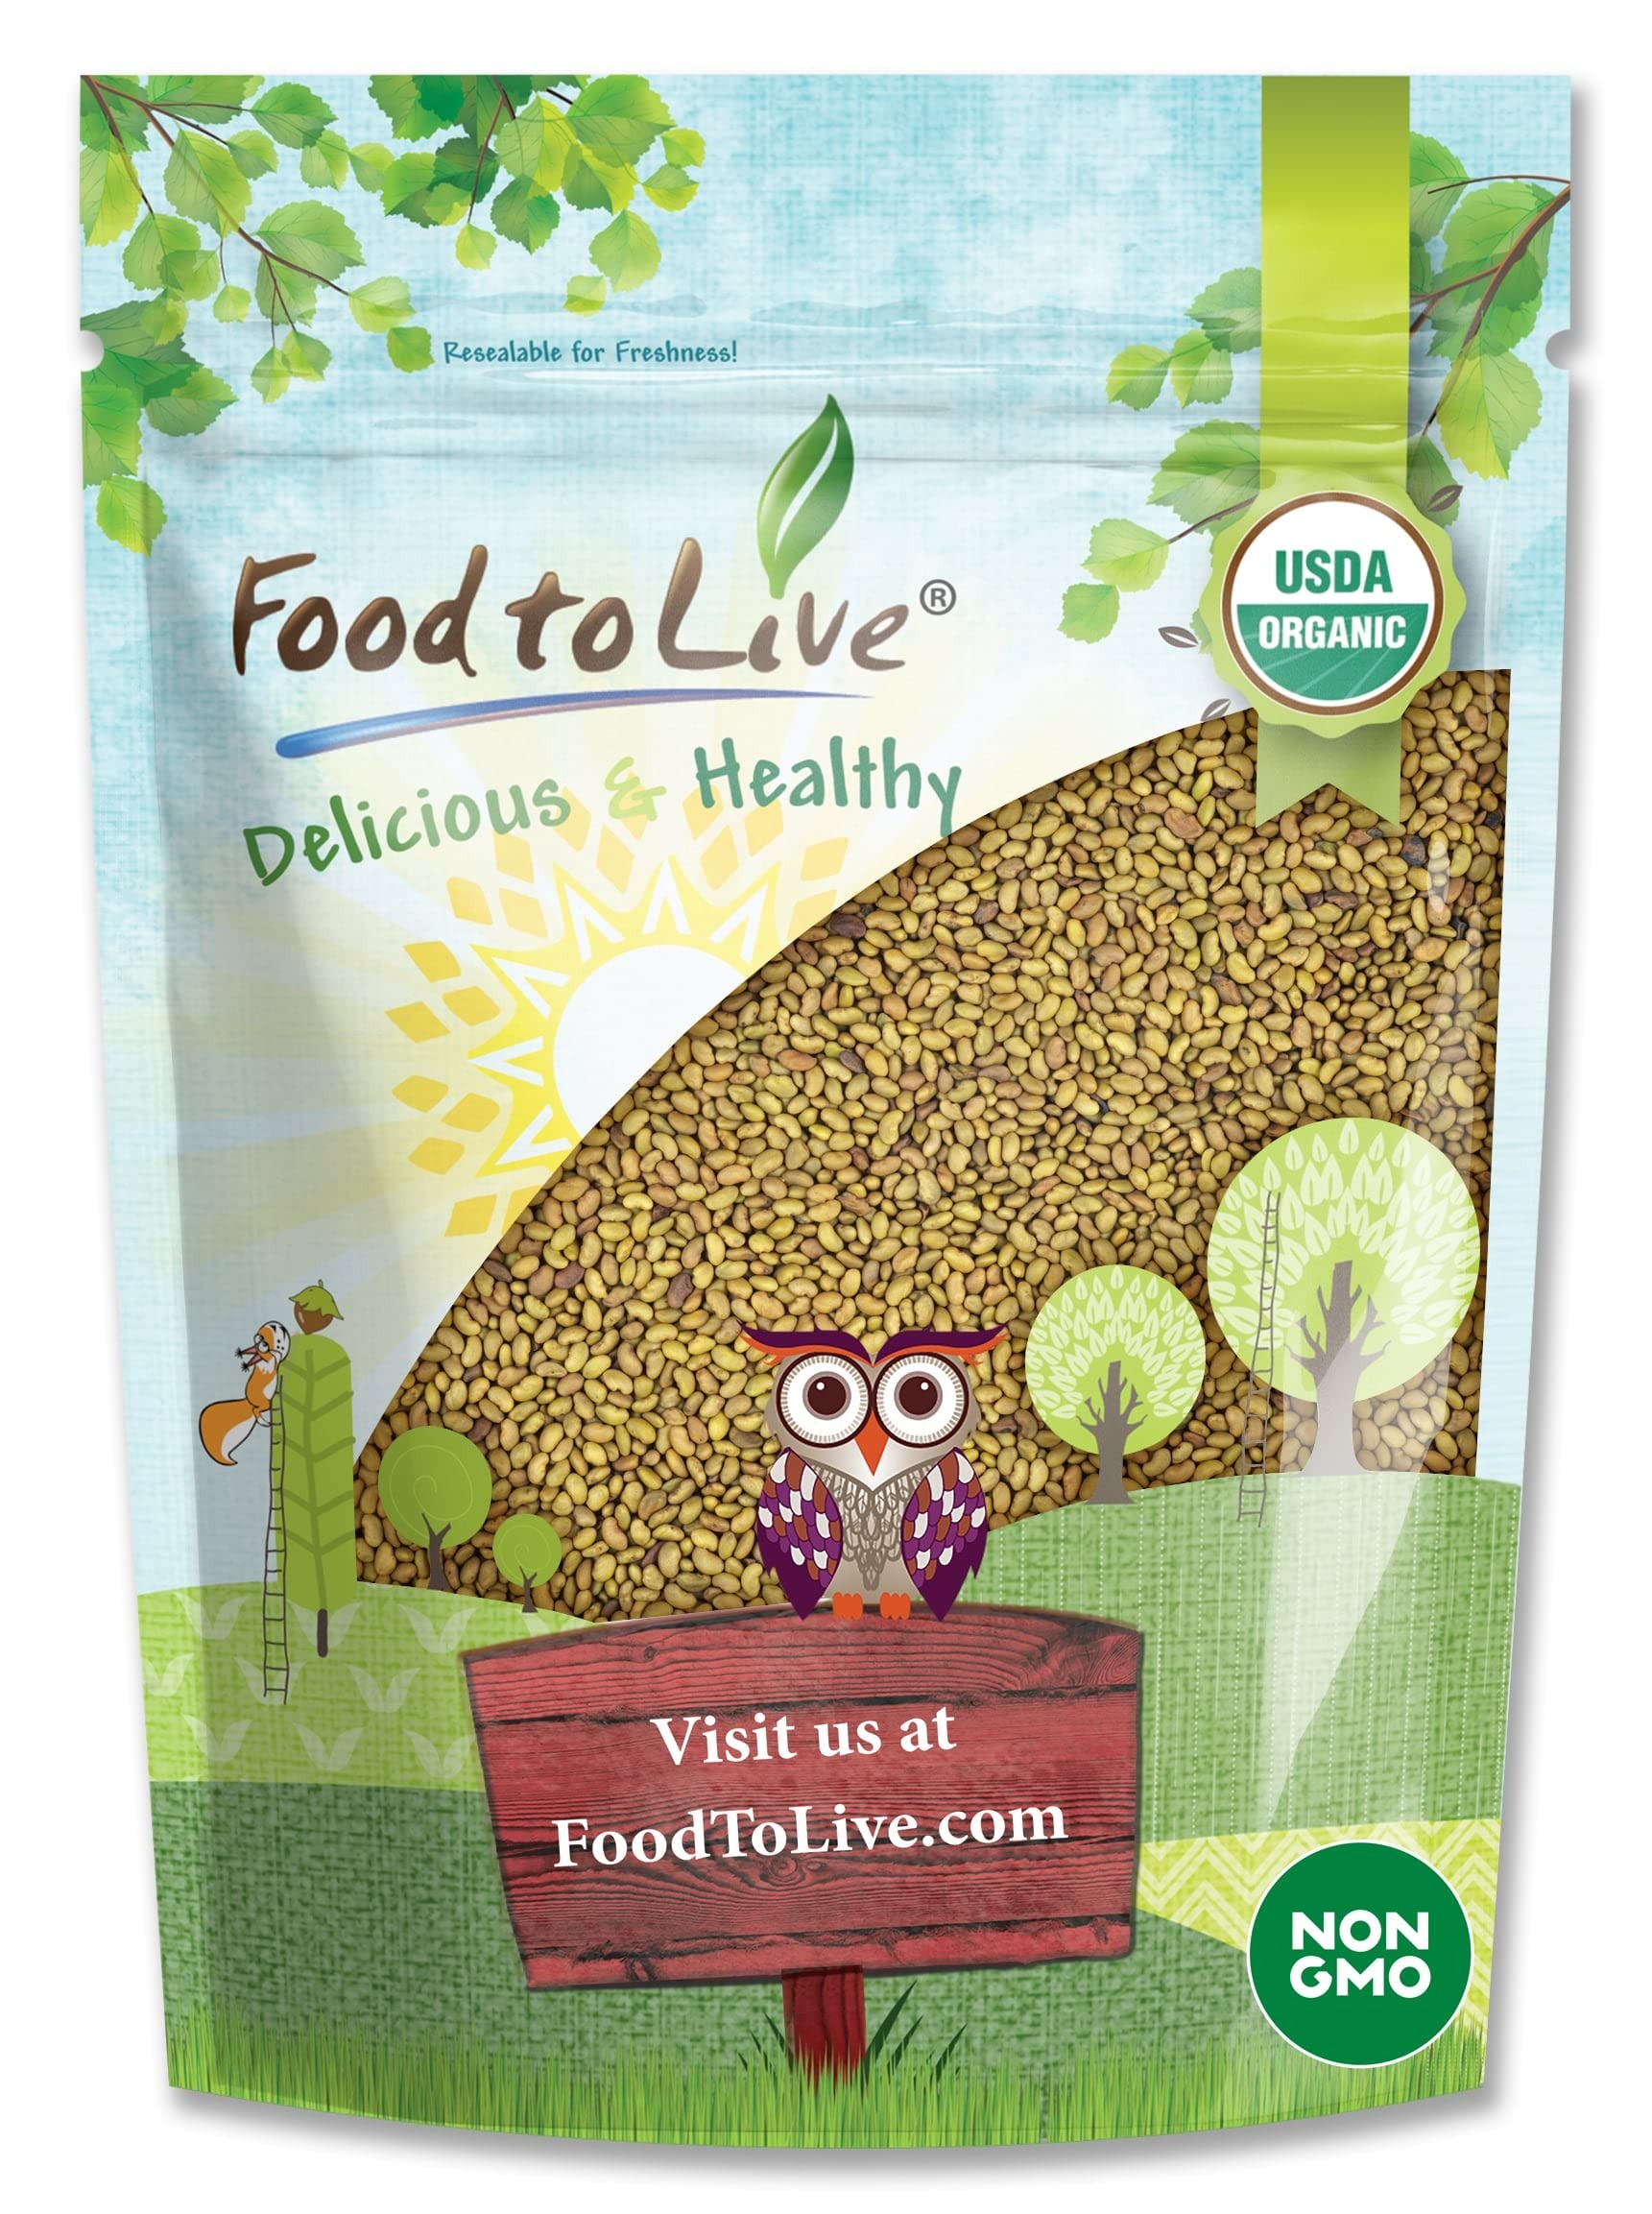
Item Name: Food to Live Organic Alfalfa Seeds for Sprouting, 12 Ounces - Non-GMO, Edible Seeds, Pure, Kosher, Bulk. Rich in Vitamin K & C. High Germitation Rate. Grow Sprouts & Microgreens for Salads, Rolls
Bullet Point 1: ✔️ RICH SOURCE OF PHYTONUTRIENTS: Organic alfalfa seeds produce sprouts that are rich in phytonutrients and antioxidants.
Bullet Point 2: ✔️ PLANT PROTEIN SOURCE: Enjoy organic alfalfa sprouts to provide your body with plant proteins that are easy to absorb and process.
Bullet Point 3: ✔️ DELICIOUS SPROUTS: Eat organic alfalfa sprouts fresh with sandwiches and salads to enjoy the fresh and mildly nutty flavor.
Bullet Point 4: ✔️ EASY TO SPROUT: It’s so easy to use organic alfalfa seeds for sprouting that you can grow them even with no experience or any special tools.
Bullet Point 5: ✔️ KEEP FOR LONG: You can buy organic alfalfa seeds in bulk as they will keep for months, and sprouts can keep in the fridge for 3-5 days.
Product Description: Organic Alfalfa Seeds allow you to grow fresh nutrient-filled sprouts at home. Easy to grow, naturally filled with antioxidants and phytonutrients, organic alfalfa sprouts are an excellent addition to any meal. They give you vitamin K as well as large servings of fiber and plant proteins. Pleasantly nutty and crunchy, and you can enjoy these fresh sprouts during any season. However, freshly-grown organic alfalfa sprouts are a true champion of nutritional value. Adding a handful of them to your sandwich, salad, or spring roll will give you a boost of essential micro and macro-elements, including iron and vitamin C. Organic alfalfa sprouting seeds should be stored in a cool, dry place. Keep them in an airtight container, and they will last for up to a year or more. If you buy organic alfalfa seeds bulk, consider dividing them into several packages, so that you don't expose too many seeds to open-air, when you take a batch of them out of storage. How to Use Organic Alfalfa Seeds for Sprouting at Home To sprout organic alfalfa seeds, you need to soak them in a glass jar for 12 hours. Use about two glasses of water (warm, about 70F) per two tablespoons of seeds. After 12 hours, rinse and drain the seeds, placing them on a sprouting tray and covering them with a tea towel. At this point, place the seeds away from sunlight. Rinse and drain the seeds every 12 hours, and they should start sprouting on day three. The next day, remove the tea towel and move your growing organic alfalfa sprouts out in the sun. This way, they will get green and crunchy. Keep rinsing and draining until the end of day six. Twelve hours after the last rinse/drain, the sprouts are ready to eat. You can store sprouts in the fridge for a few days, but as they are far too delicate to cook, it's best to eat them fresh and fast.
Value: 12.0
Unit: Ounce

Price: 11.96